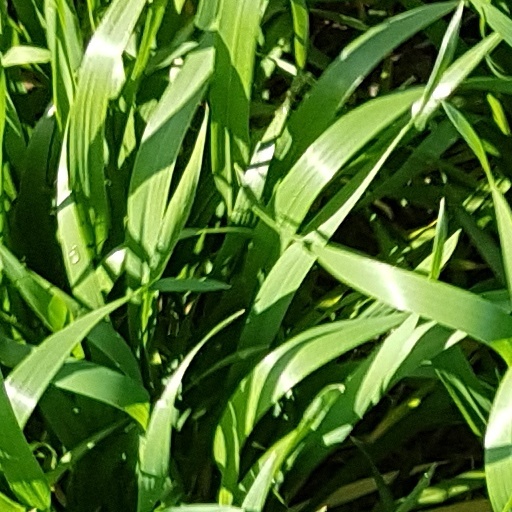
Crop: wheat